1954 World Series

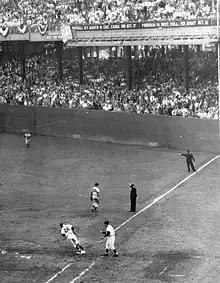
Dusty Rhodes rounds first base after hitting a home run during the 7th inning

Once again, the visitors started quickly but could not hold their lead. Al Smith's leadoff home run off Johnny Antonelli put Cleveland up 1–0. Early Wynn preserved that lead, pitching four perfect innings, but in the fifth inning, Willie Mays walked and Hank Thompson singled, and Dusty Rhodes, again pinch-hitting for Monte Irvin, delivered a run-scoring single. Antonelli gave himself the go-ahead run by scoring Thompson on a groundout. New York had just four hits, but Rhodes padded the Giants' lead with a home run leading off the seventh. Their other hit came in the sixth inning on an Alvin Dark leadoff single. Antonelli walked six but struck out nine, pitching a complete game to give the Giants a 2–0 series lead. This was the last postseason game at the Polo Grounds.